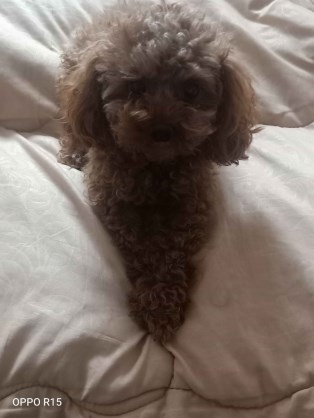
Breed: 7449-n000128-teddy